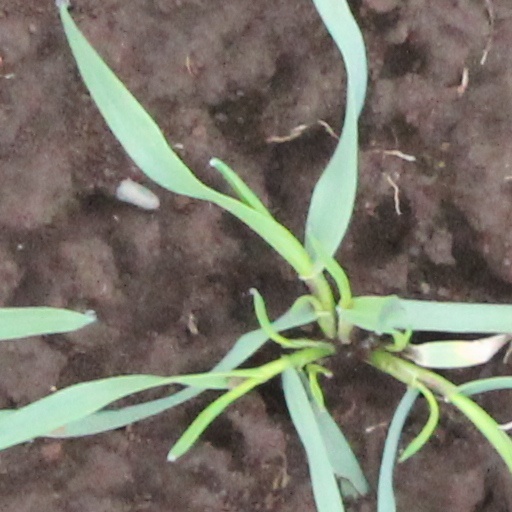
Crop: wheat